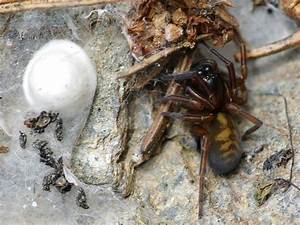
Label: spider